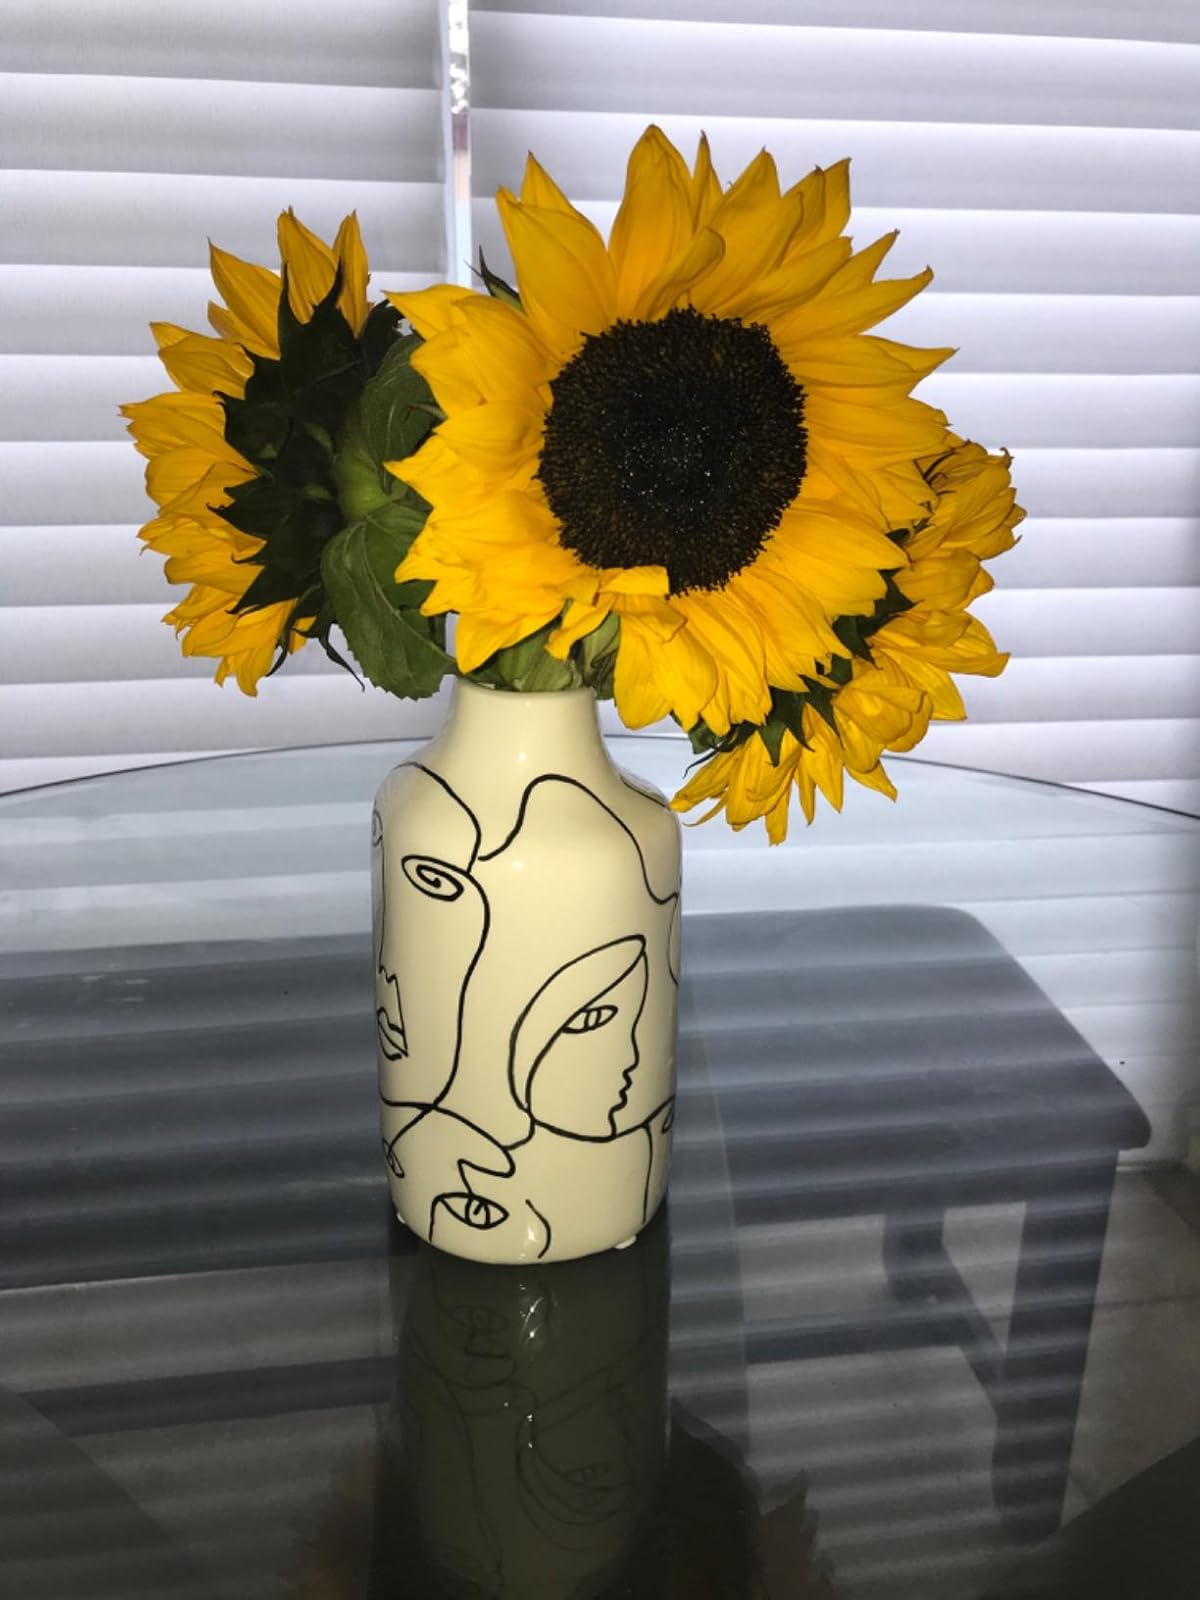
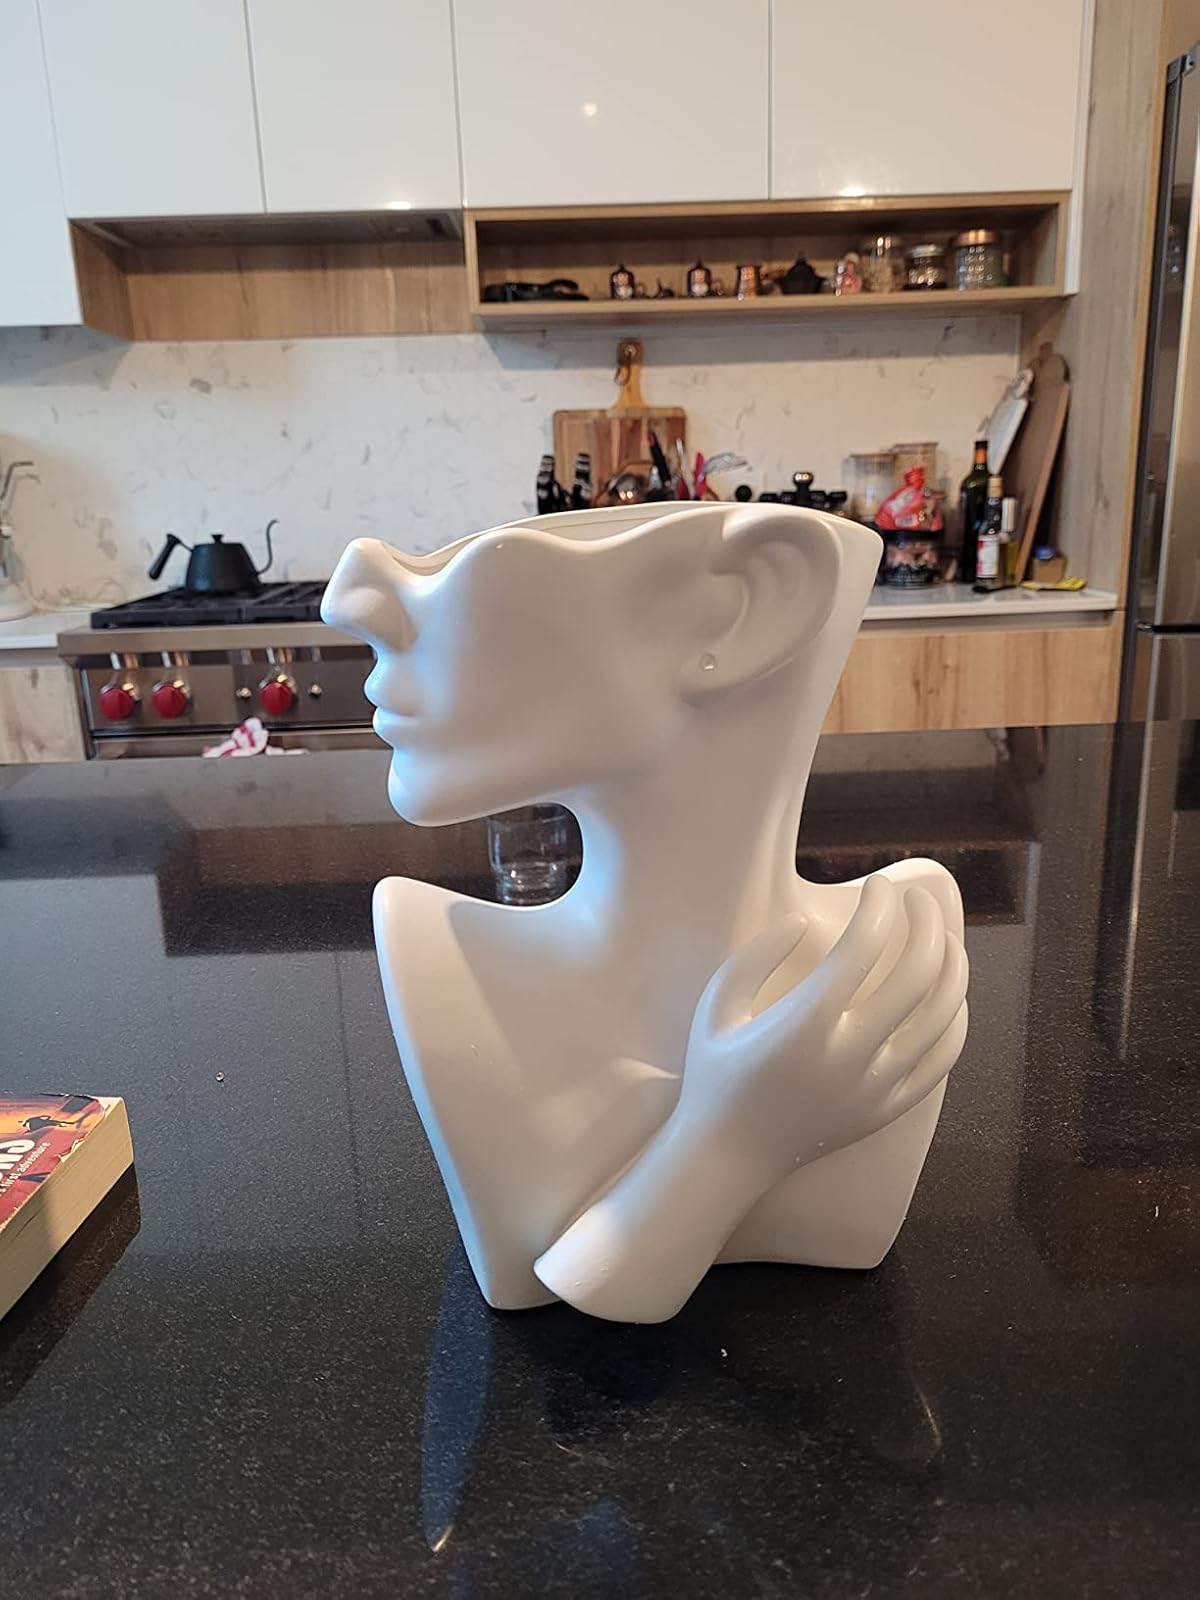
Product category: vase
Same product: no